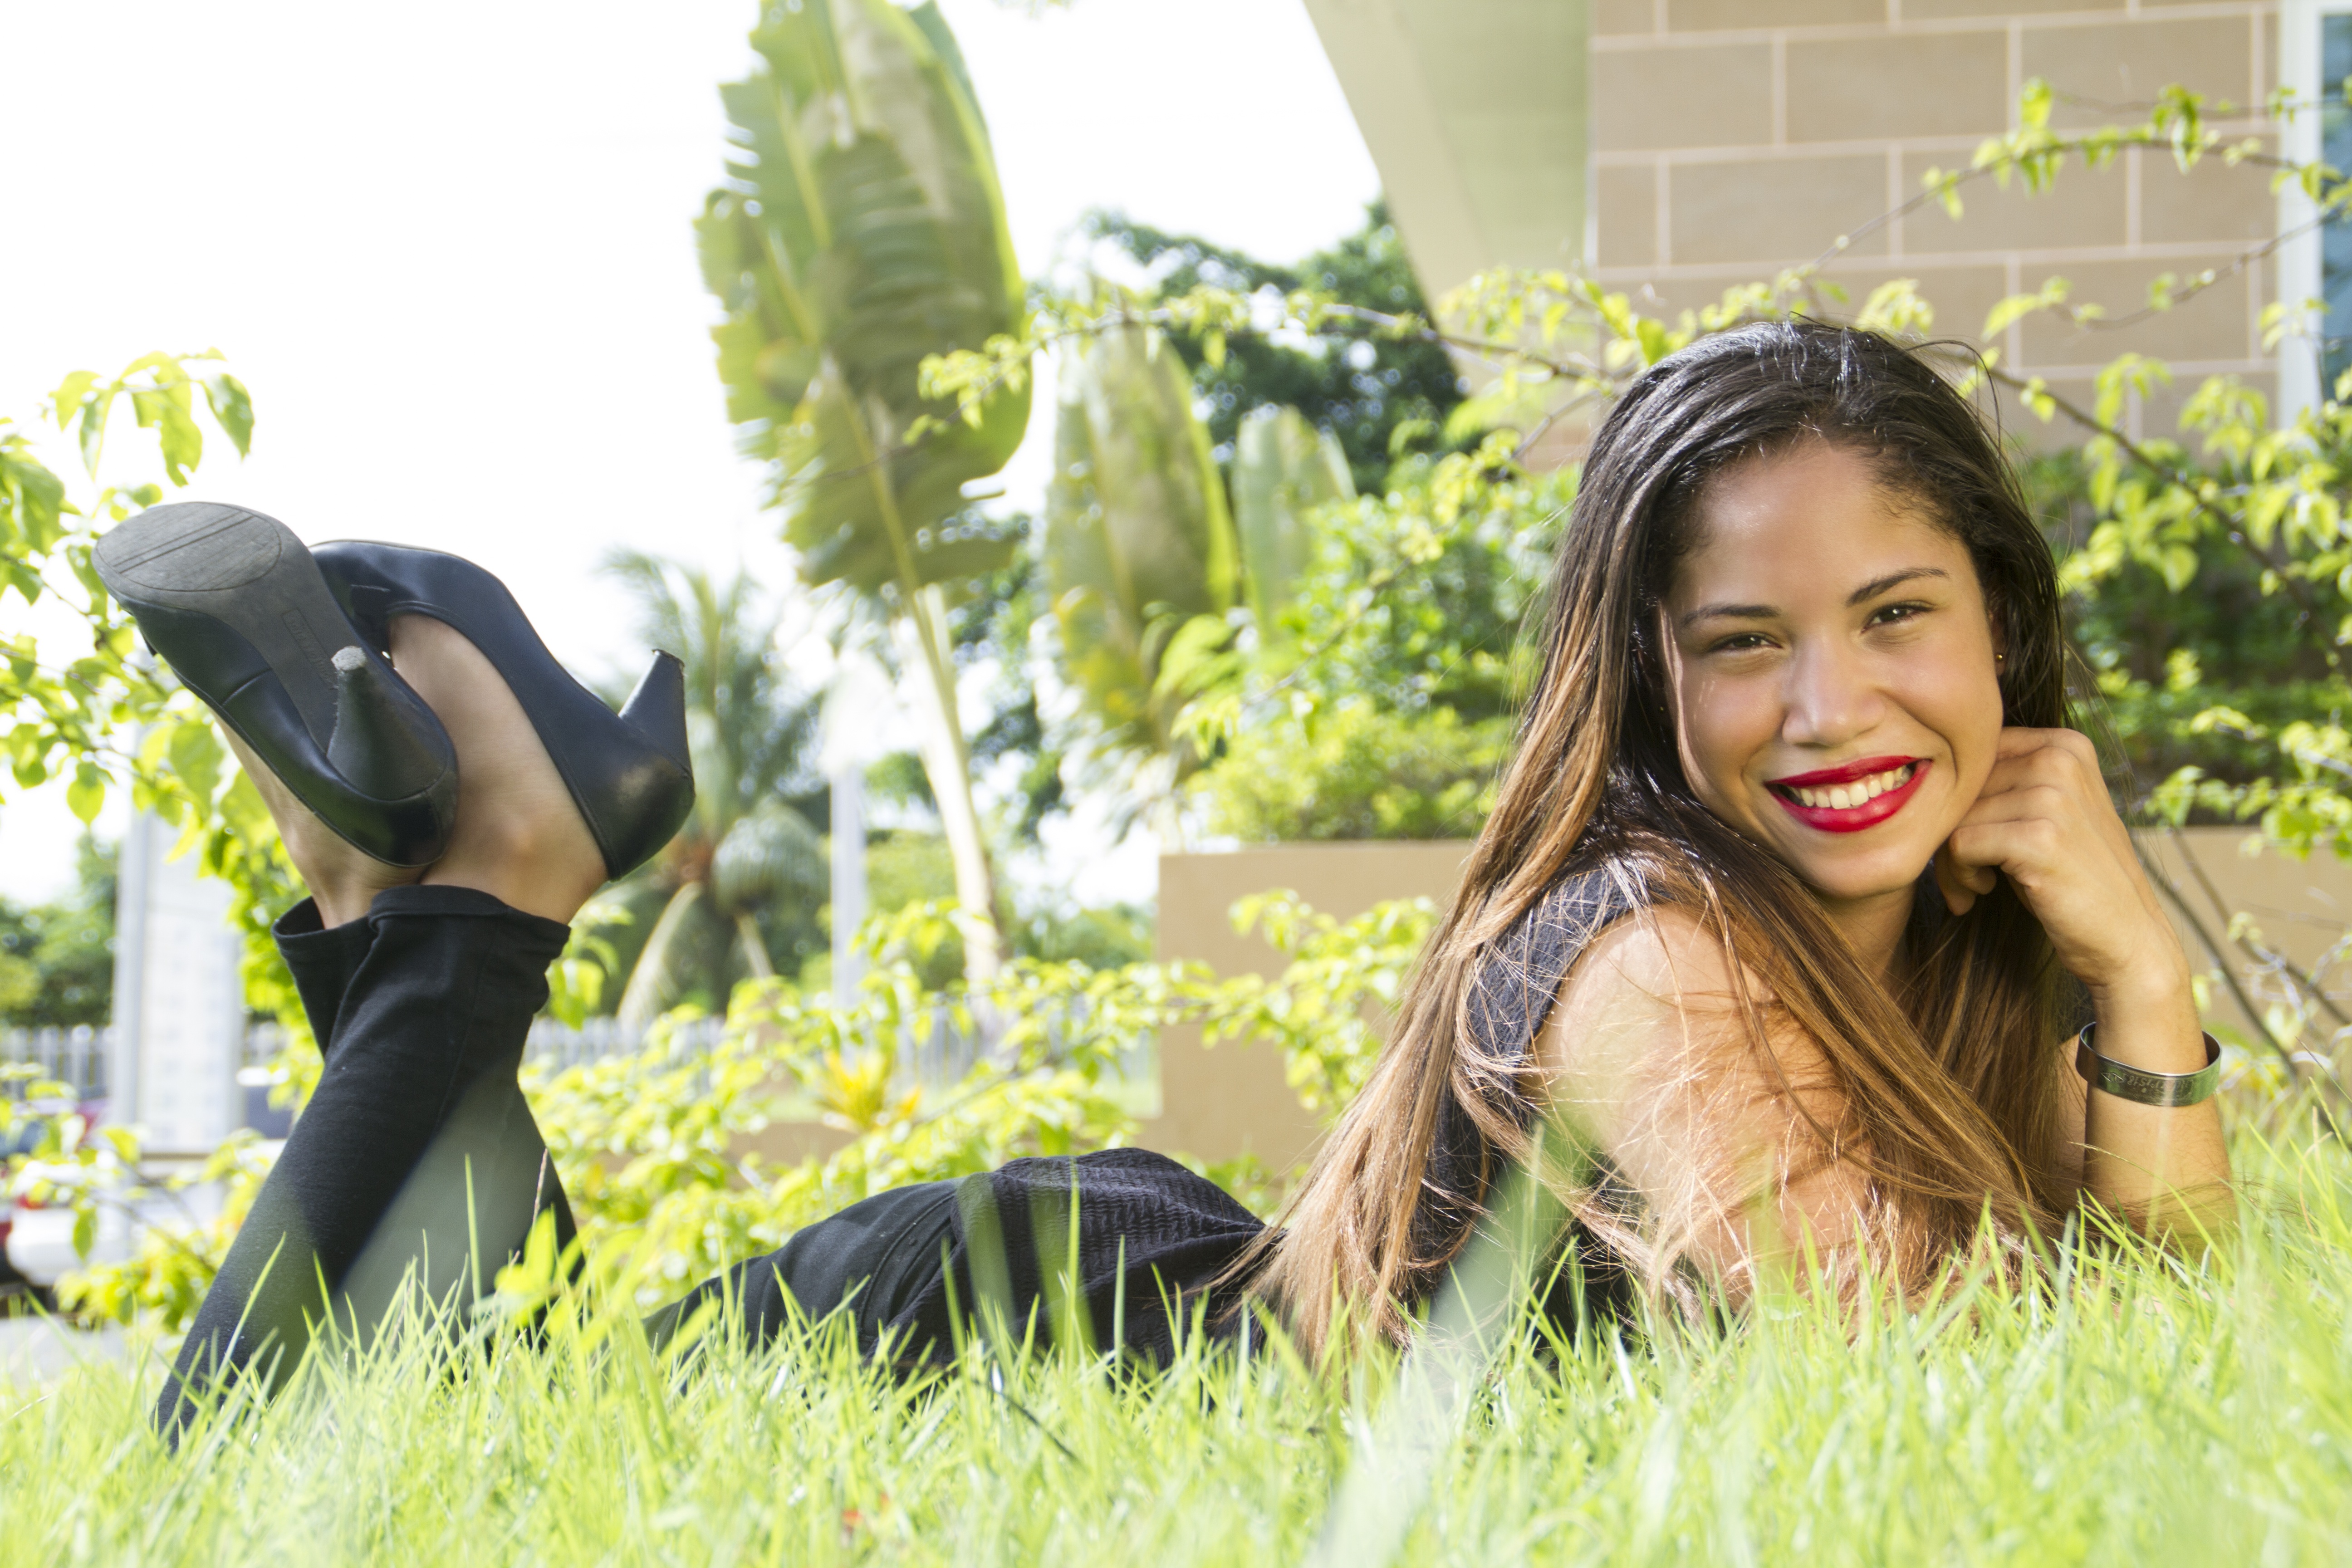
grass, person, light, lawn, photography, flower, model, young, smile, lying down, shoes, women, beautiful, sexy, day, photo shoot, natural light, portrait photography